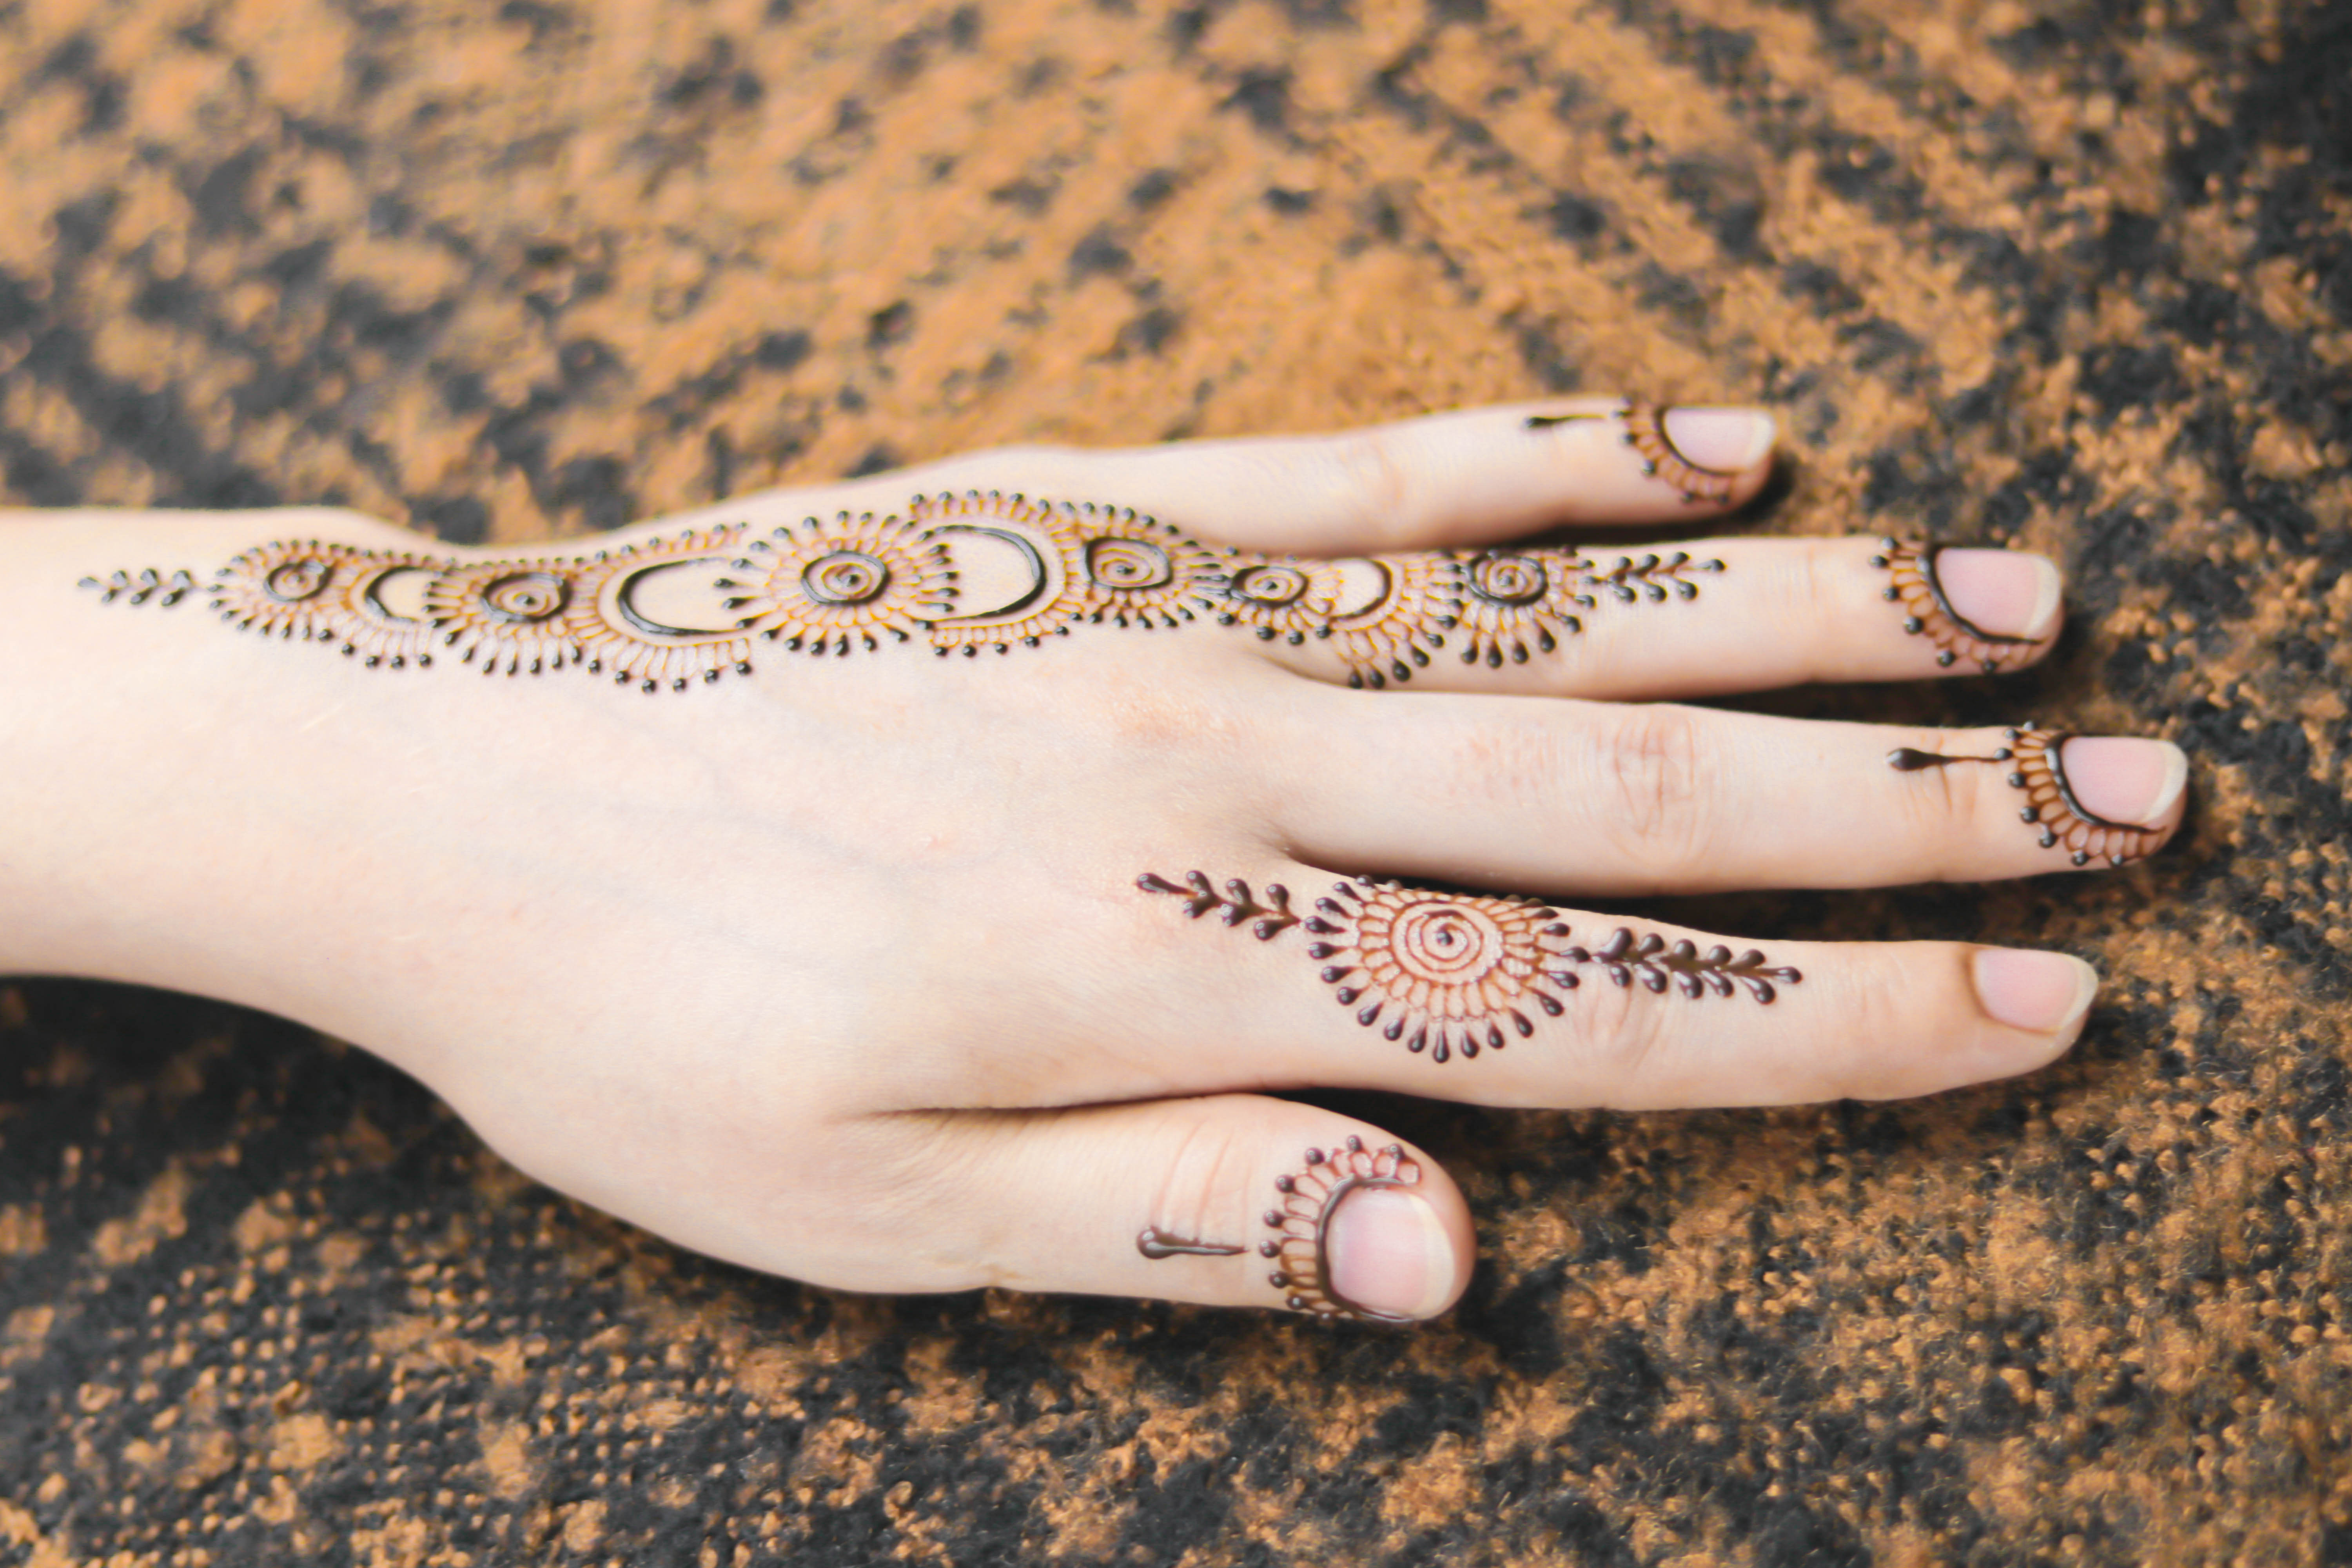
art, mehndi, nail, finger, pattern, hand, skin, henna, design, ring, wrist, close up, jewellery, artwork, fashion accessory, flesh, thumb, peach, gesture